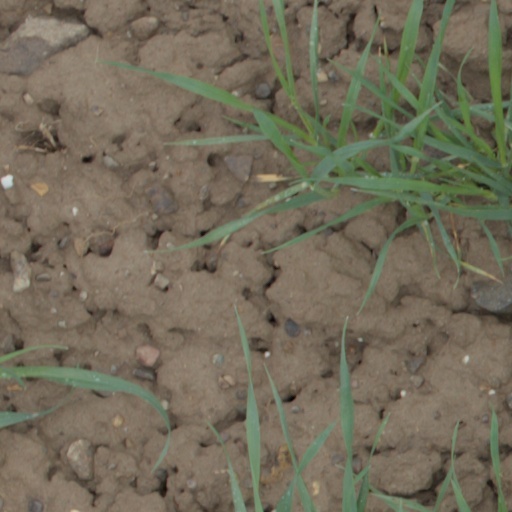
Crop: wheat